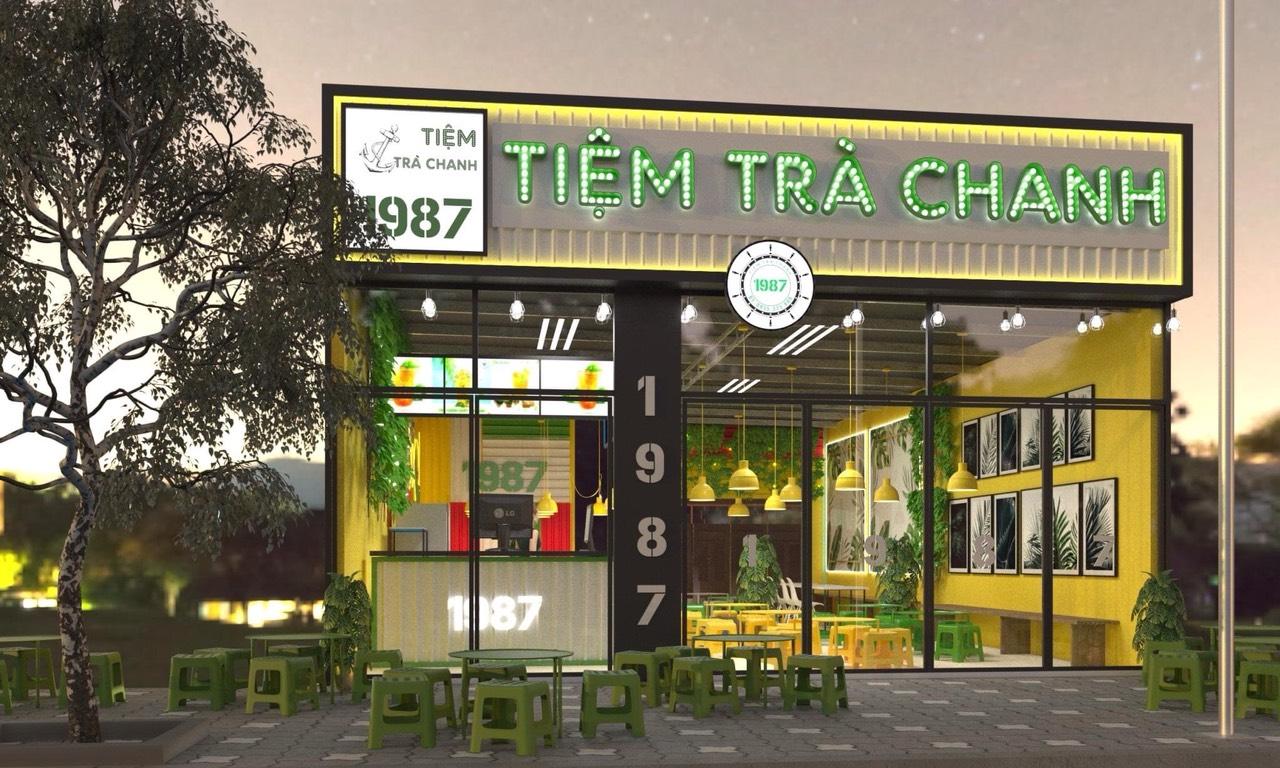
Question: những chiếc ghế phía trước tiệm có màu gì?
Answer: những chiếc ghế có màu đỏ